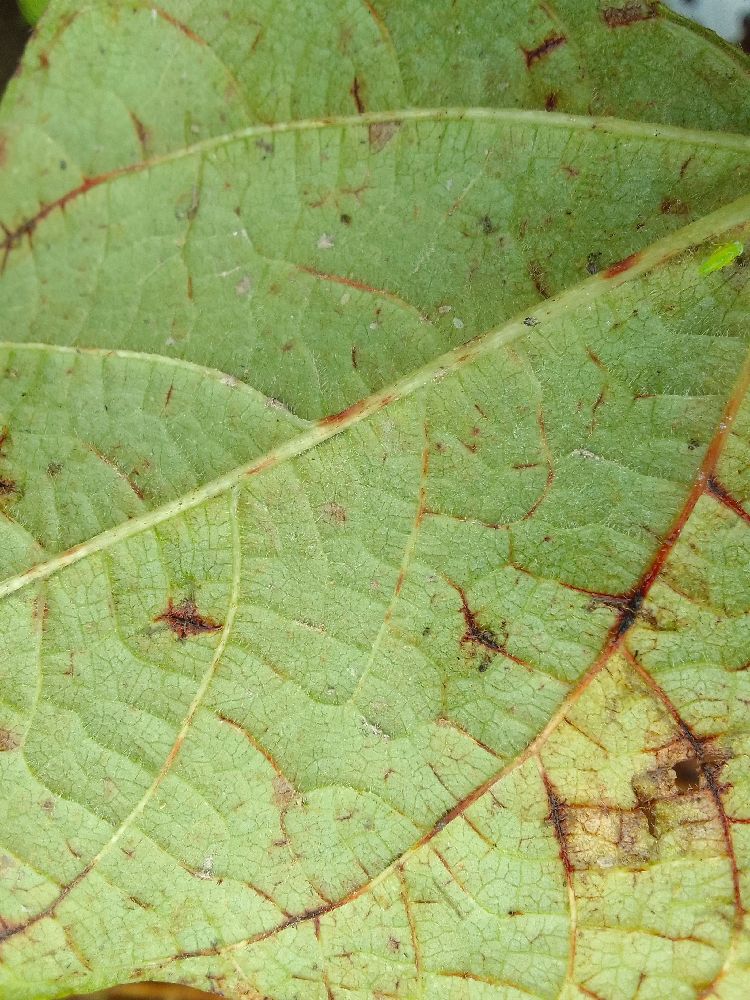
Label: anthracnose